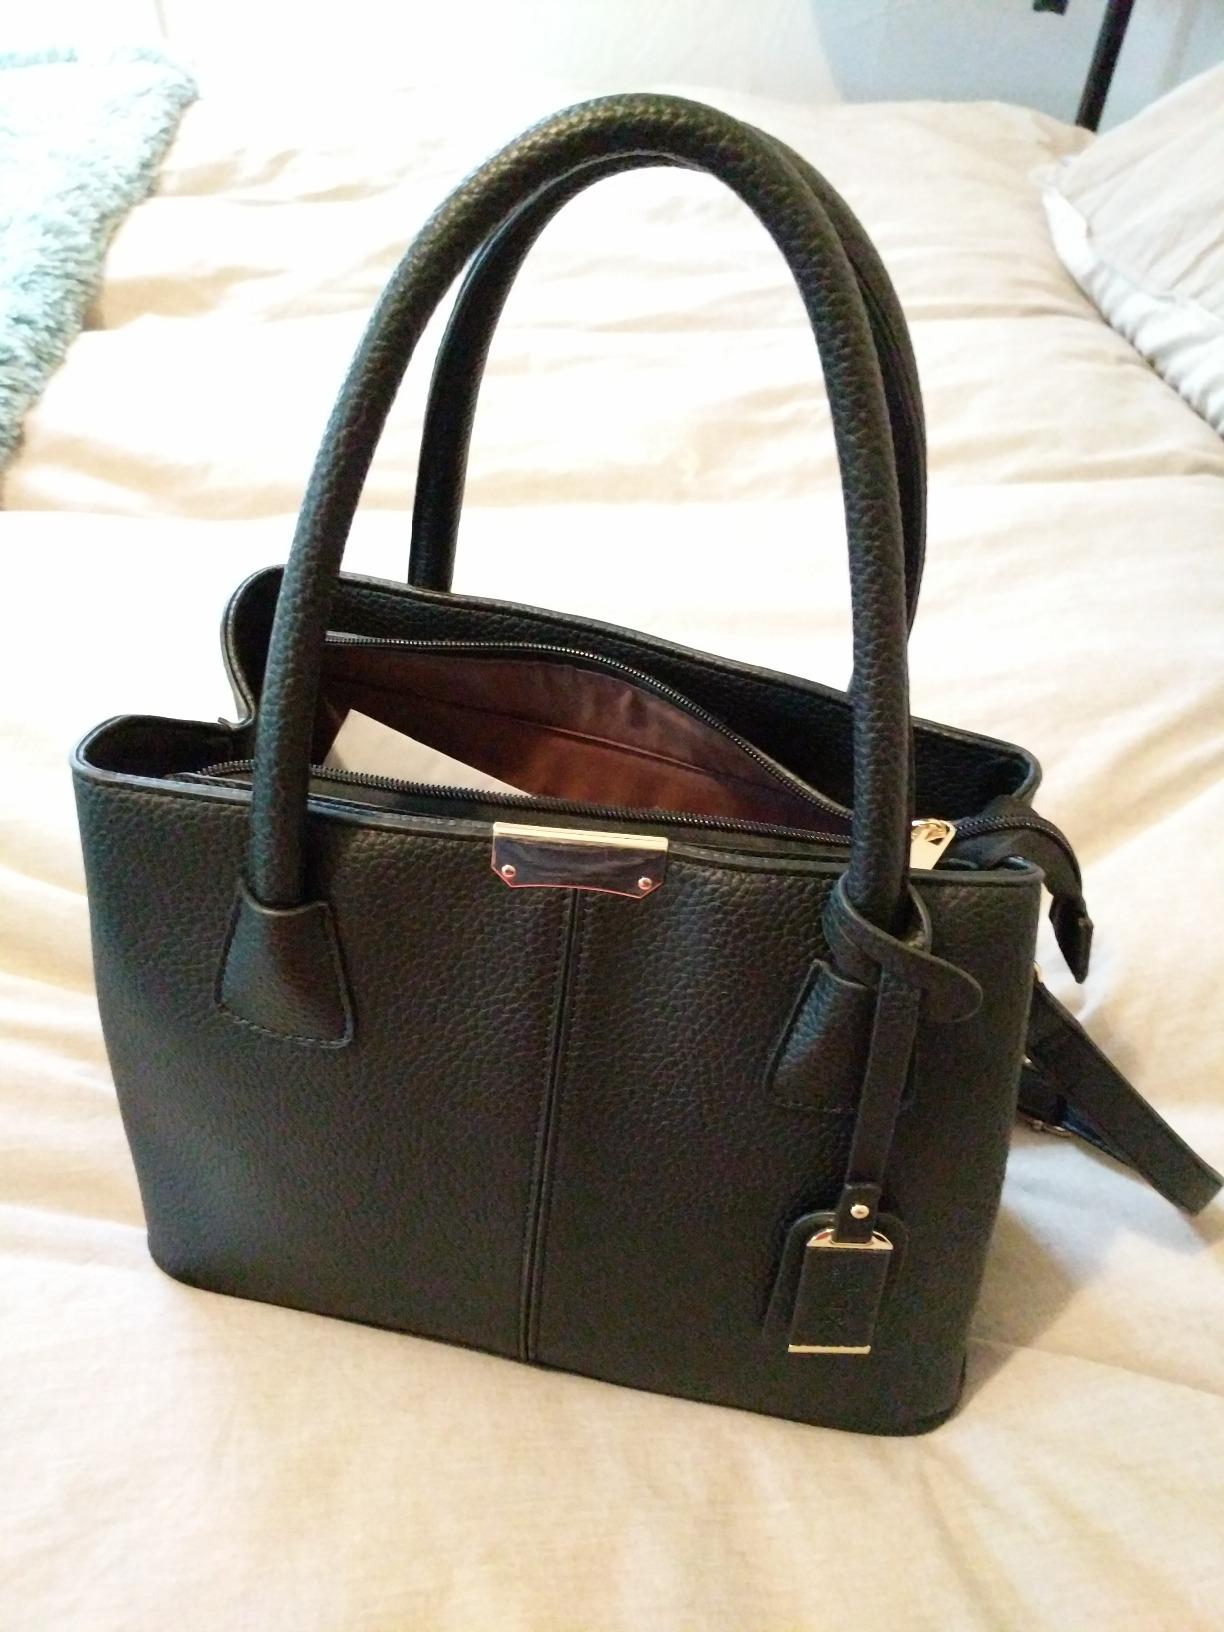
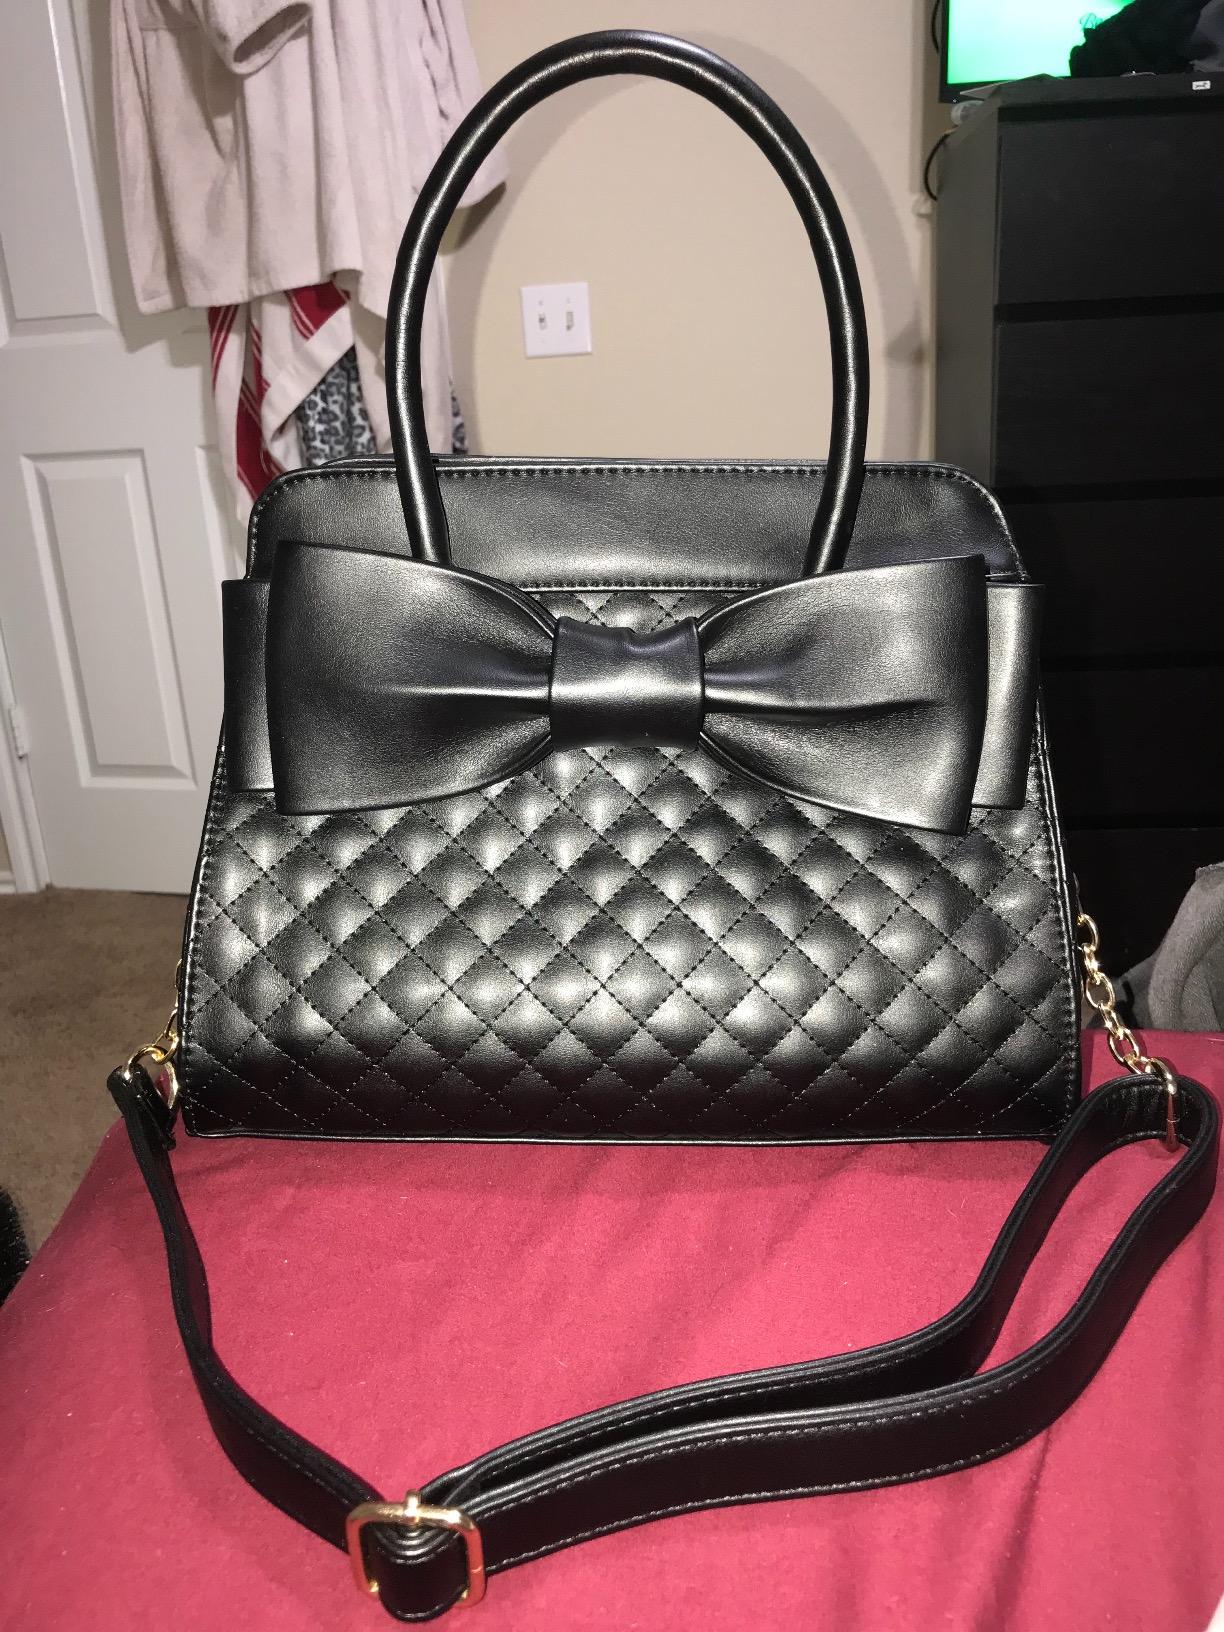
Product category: accessories_handbag
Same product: no